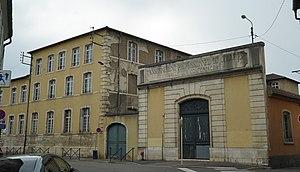
à Toul.
Ce tableau présente la liste de tous les monuments historiques classés ou inscrits dans la ville de Toul, Meurthe-et-Moselle, en France.